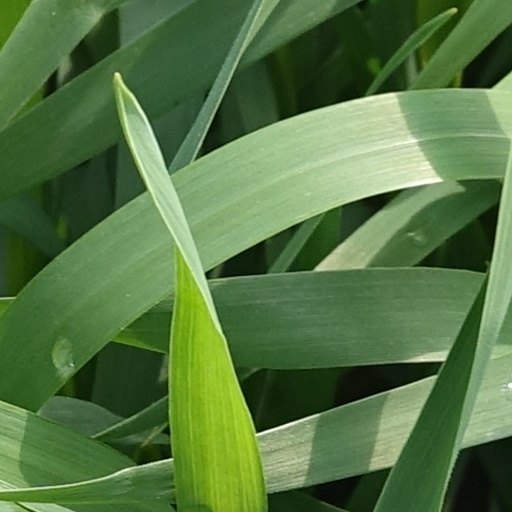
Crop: wheat